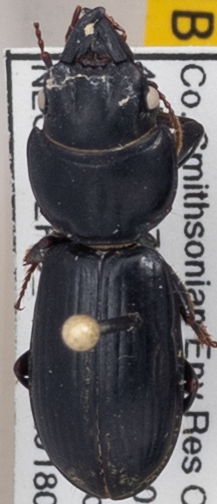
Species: Scarites subterraneus
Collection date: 2018-06-28
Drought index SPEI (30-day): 0.39
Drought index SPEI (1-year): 0.226
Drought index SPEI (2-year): -0.46